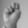
ASL letter: N